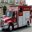
Label: truck